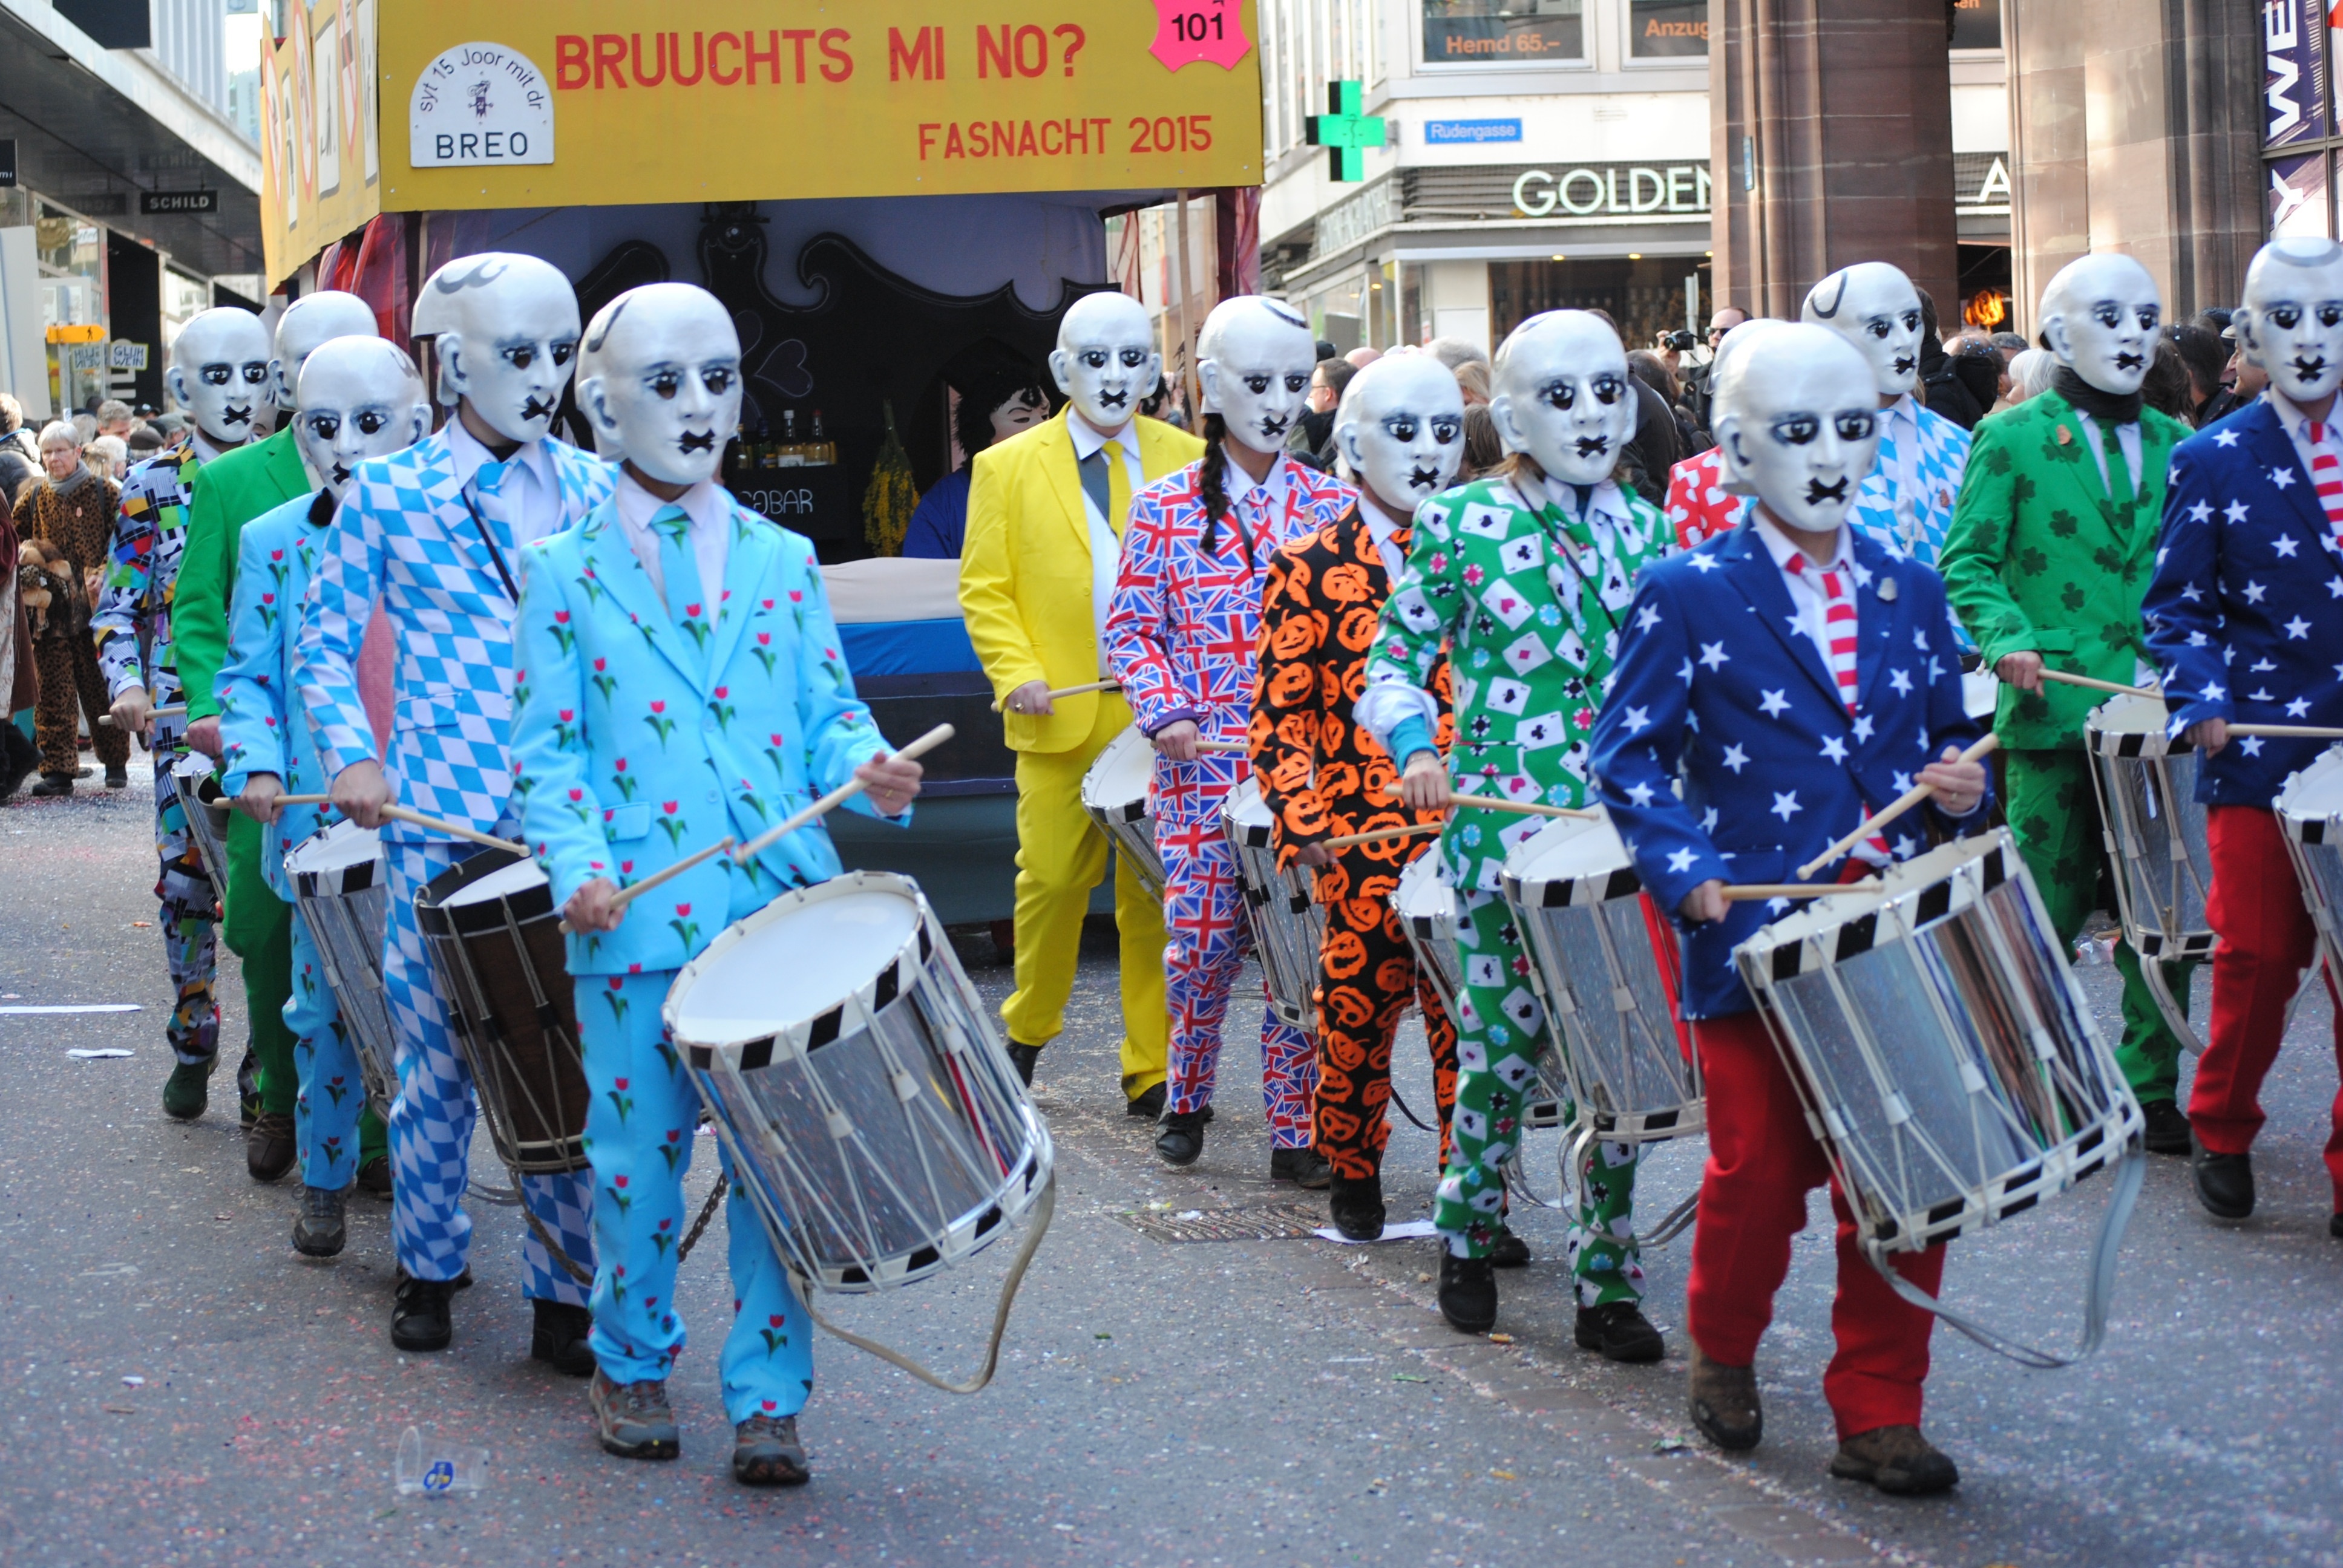
group, carnival, parade, festival, mask, event, saint patrick's day, basler fasnacht 2015, tambour